Iversky Monastery (Donetsk)

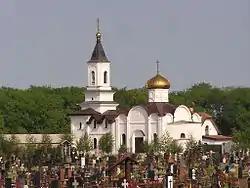
The Iversky Monastery in 2008

The Iversky Monastery was a monastery of the Ukrainian Orthodox Church (Moscow Patriarchate) in Donetsk, Ukraine. It was built between 1997 and 2001, and was closed in 2014 due to the war in Donbas. The monastery was largely destroyed during the Second Battle of Donetsk Airport in January 2015.